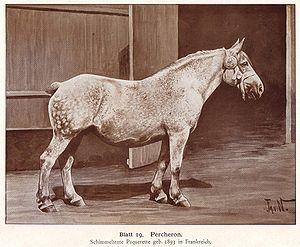
Le Percheron est la plus connue des races de chevaux françaises. Cheval de trait issu selon la légende d'étalons arabes amenés dans le comté du Perche au VIIIᵉ siècle, il résulte plus vraisemblablement d'une longue sélection par ses éleveurs. Sa capacité à déplacer rapidement des véhicules hippomobiles à l'attelage au trot est privilégiée dès la fin du XVIIIᵉ siècle et au début du XIXᵉ siècle, ce qui lui vaut son surnom de « diligencier ». Massivement employé pour les postes et la compagnie des omnibus, avec l'arrivée du chemin de fer, il est sélectionné pour tracter de plus lourdes charges au pas et au trot, en travail agricole et au labour.